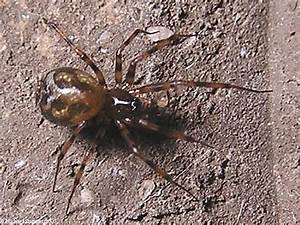
Label: spider